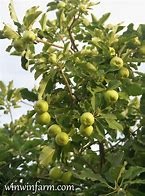
Label: apple